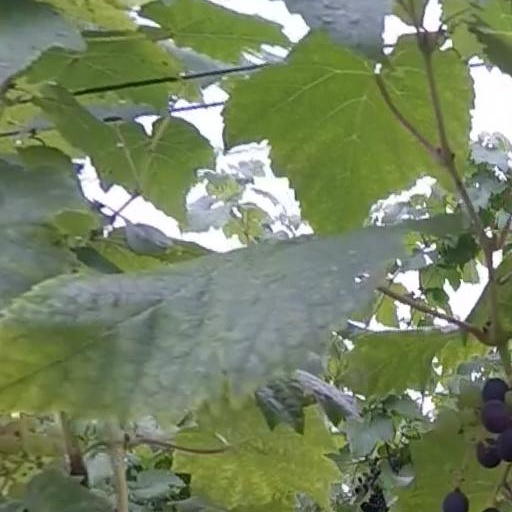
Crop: grape